Scilloideae

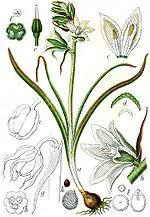
"Ornithogalum"

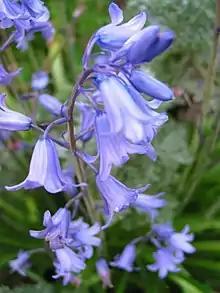
Inflorescence of "Hyacinthoides"

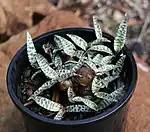
Leaves and bulbs of "Ledebouria"

The subfamily contains many popular spring-flowering garden bulbs, such as hyacinths ("Hyacinthus"), grape hyacinths ("Muscari"), bluebells ("Hyacinthoides") and squills ("Scilla"). Other members are summer- and autumn-flowering, including "Galtonia" and "Eucomis" ('pineapple lilies'). Most are native to Mediterranean climate zones and neighboring areas in the Mediterranean Basin and South Africa. Others are found in Central Asia, the Far East and South America.